Water supply and sanitation in Japan

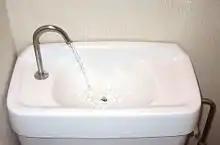
Water saving device on a Japanese toilet: The tank with the water for flushing is refilled through a tap at the top of the tank so that users can wash their hands and recycle the water for flushing.

Water use is about 83.5 km3, or 20% of water availability in an average year. However, there are large variations in the utilization rate between years and regions. For example, in the coastal part of the Kantō region that includes Tokyo the utilization rate is over 90% in a dry year. In the relatively dry north of Kyushu it is more than 50%. Of the total use 55.2 km3 was for agriculture, 16.2 km3 for domestic use and 12.1 km3 for industrial use. Despite the introduction of water-saving devices domestic per capita use declined only slightly from 322 liter per capita per day in 2000 to 314 in 2004. Per capita water use thus is slightly lower than in the United States (371 liter in 2005) and more than twice as high as in Germany (122 liter in 2007) or in England (145 liter in 2009).